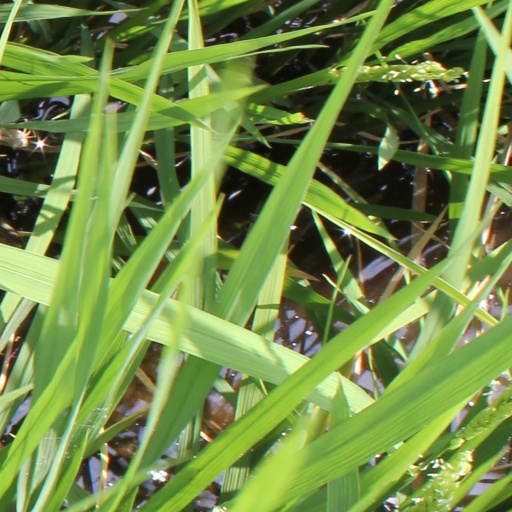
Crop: rice